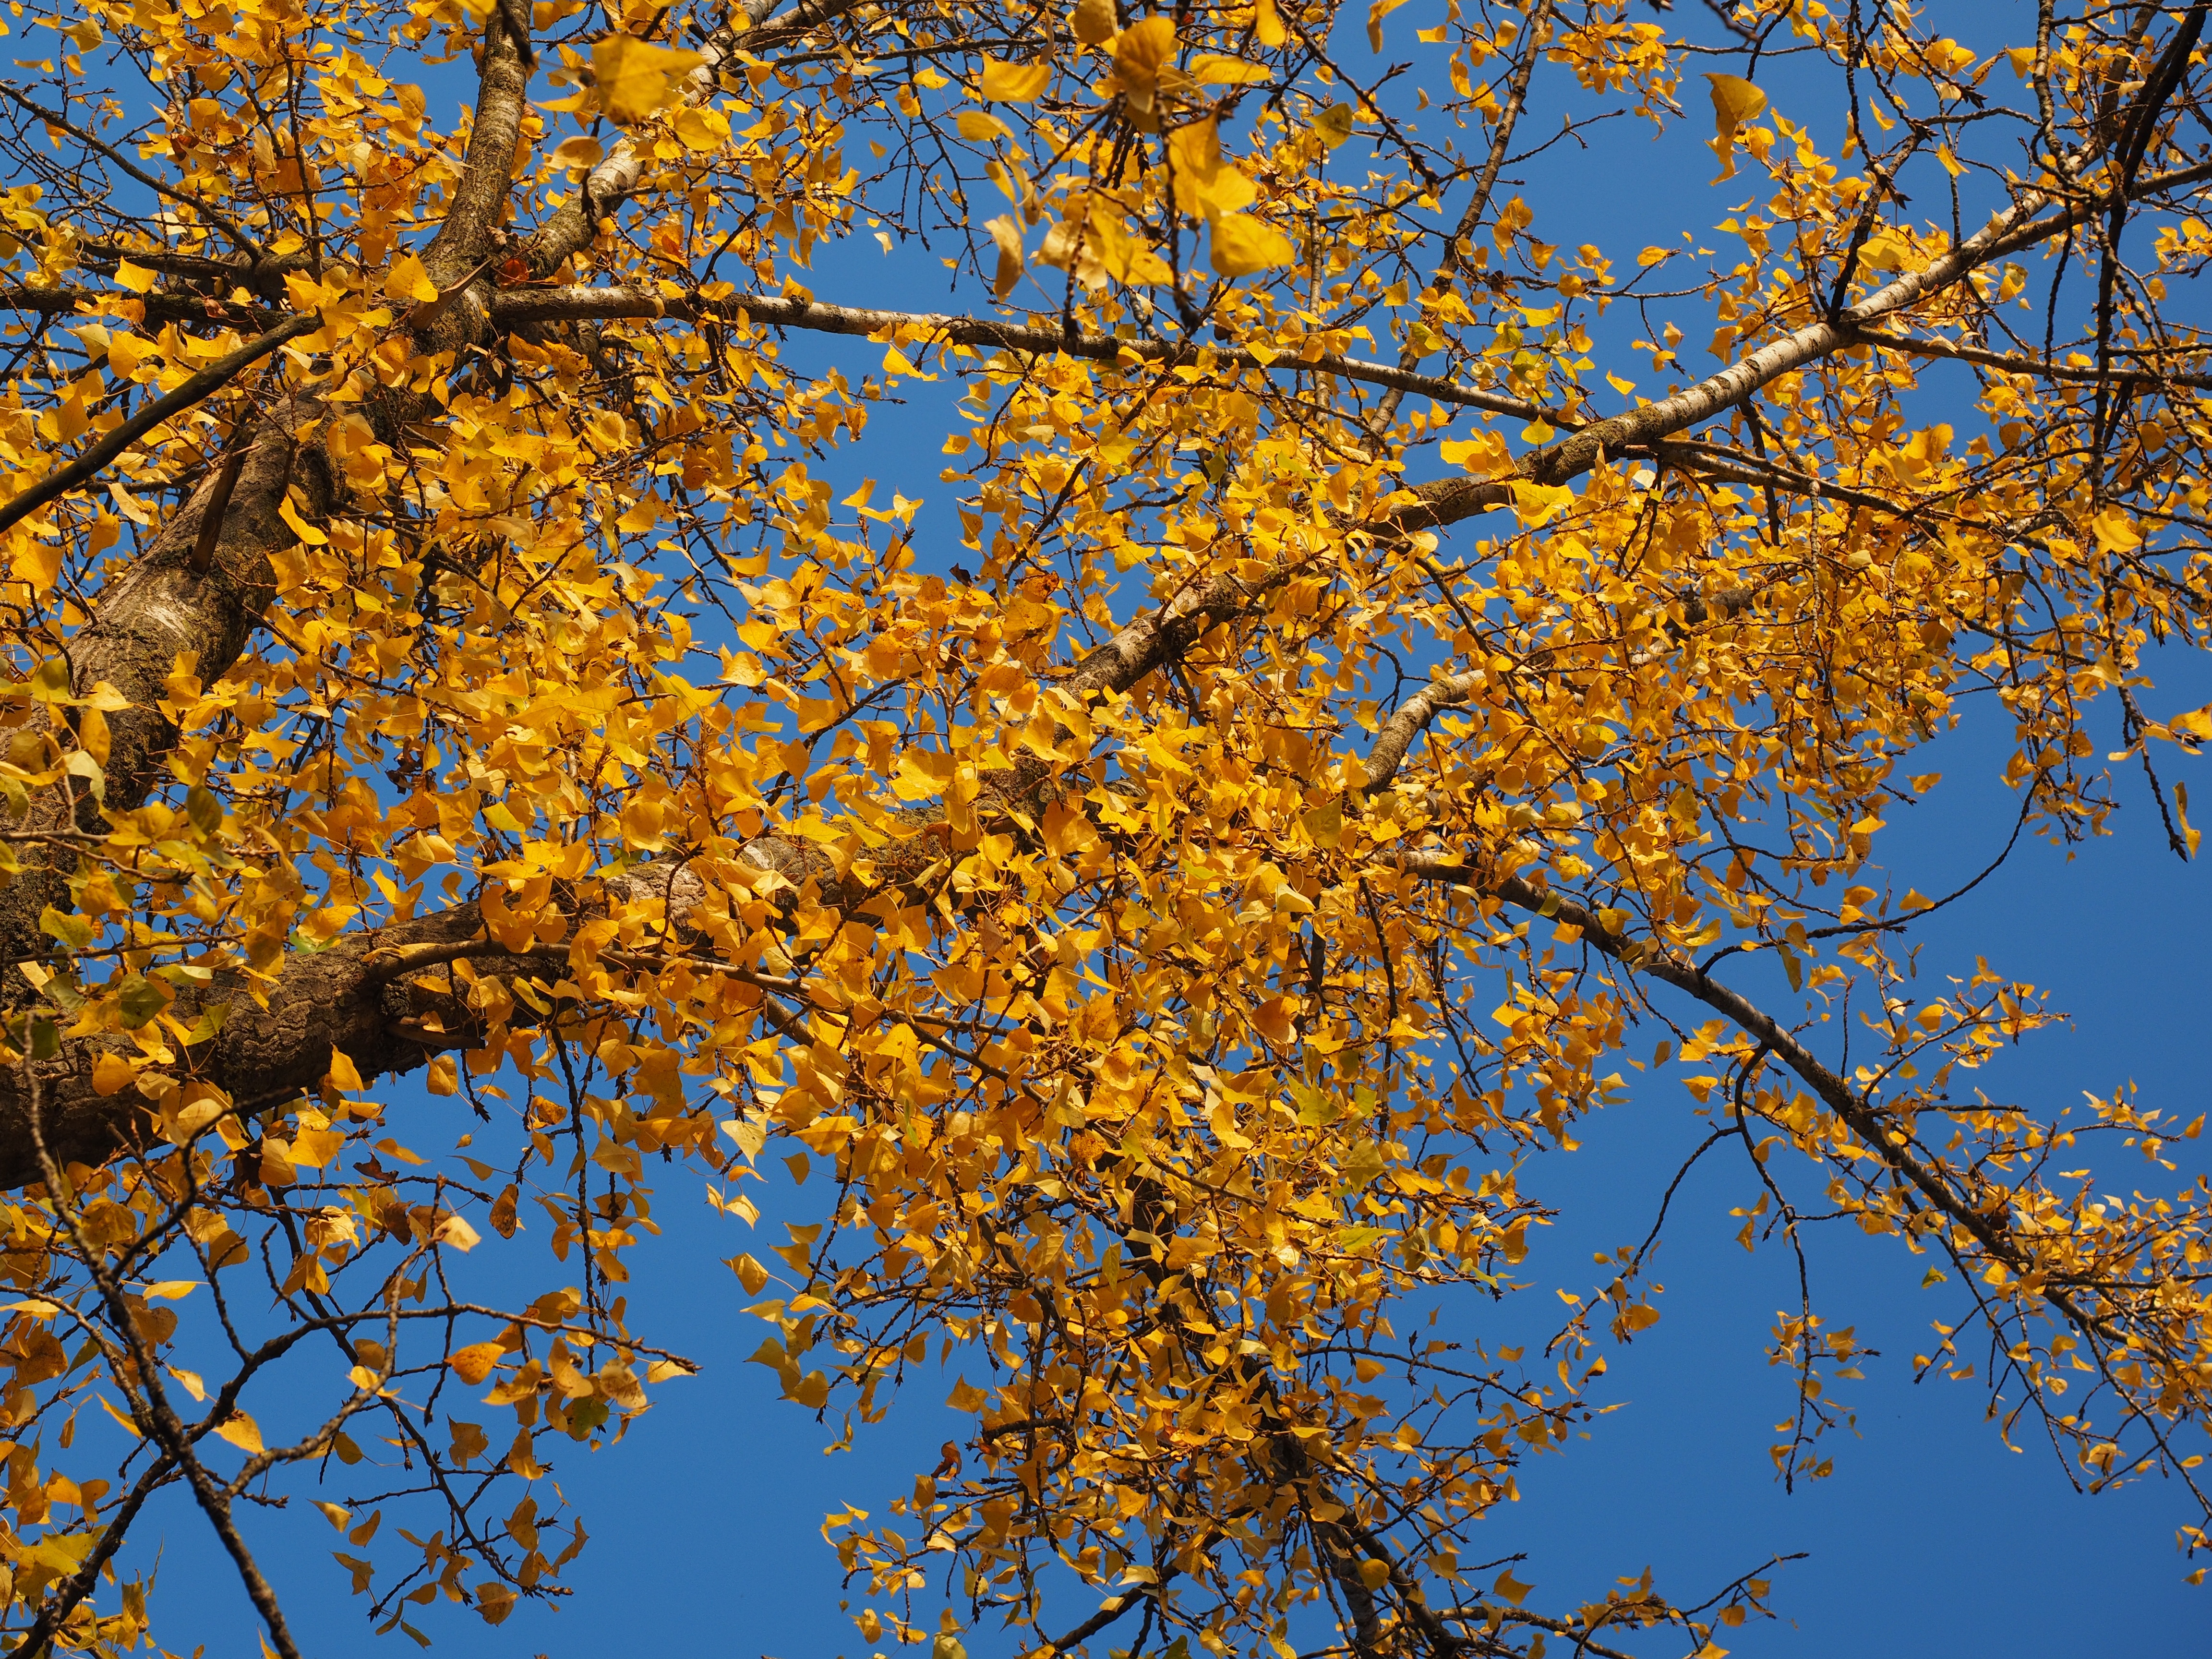
tree, nature, branch, blossom, plant, sky, sunlight, leaf, flower, golden, reflection, autumn, blue, yellow, season, leaves, hybrid, deciduous, woodland, fall foliage, leaves in the autumn, poplar, golden autumn, flowering plant, maidenhair tree, black poplar, populus nigra, poplar leaf, canadian poplar, woody plant, land plant, bastard black poplar, populus deltoides, european black poplar